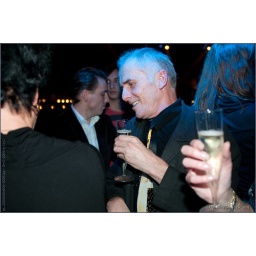
TV registratie van de Top 2000 in Concert - editie 2009Heineken Music Hall AmsterdamRadio 2 en Ned. 3 - NPS